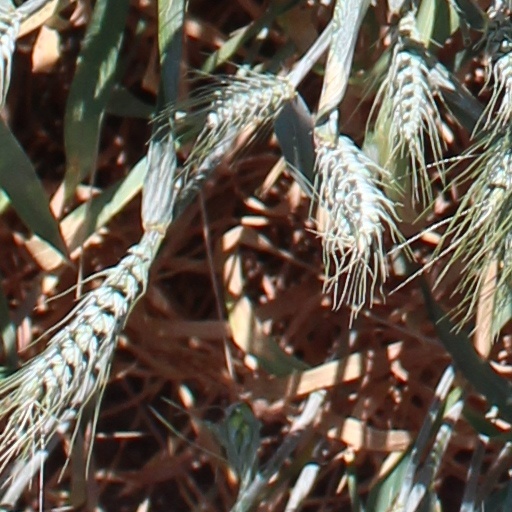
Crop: wheat